Dayna Edwards

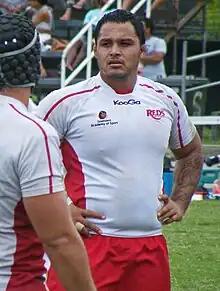
Edwards while playing for Queensland

Dayna Edwards (born 14 March 1985) is a New Zealand-born Australian rugby union player. His position of choice is prop and he currently plays for FC Grenoble in the Pro D2. He previously played for the Queensland Reds in Super Rugby between 2007 and 2009.